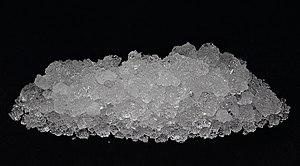
Des cristaux de soude (carbonate de sodium). Longueur 9,5 cm. Photo prise en Belgique.